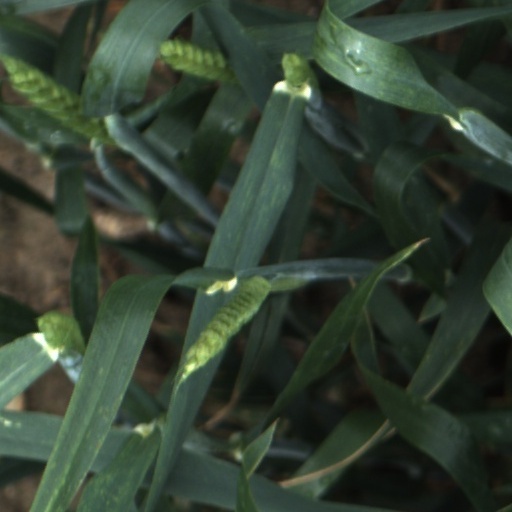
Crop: wheat